Salvador Dalí House Museum

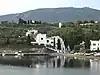
View of the Salvador Dalí House Museum (center), in Portlligat

The house, adapted from a number of small fisherman's huts, has a labyrinthine structure which from one point of departure, the Bear Hall, spreads out and winds around in a succession of zones linked by narrow corridors, slight changes of level, and blind passageways. All the rooms have windows of different shapes and proportions framing the same landscape that is a constant point of reference in Dalí's work: the Portlligat bay. The aesthetics of the house are dominated by the variegation of different elements, the most extreme surrealism and a kitsch atmosphere.